Hänssler

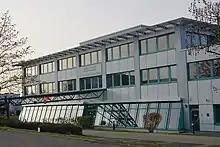

Hänssler-Verlag (SCM Hänsler) is a German music publishing house founded in 1919 as Musikverlag Hänssler by (died 1972) to publish church music. Since the 2007 merger with other evangelical publishers to form the SCM Publishing House of the Christian Media Foundation (SCM), the portfolio has continued under the "SCM Hänssler" brand. Since 2015, the "Hänssler Classic" music label has been fully under the control of its co-founder, Günter Hänssler.